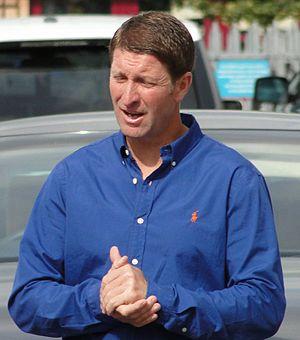
Frank Lampard, né le 20 juin 1978 à Romford, Londres, est un footballeur international anglais devenu entraîneur ayant évolué au poste de milieu de terrain du milieu des années 1990 à la fin des années 2010.
John Frederick Moncur, couramment appelé John Moncur, est un footballeur anglais, né le 22 septembre 1966 à Stepney, Londres. Évoluant au poste de milieu de terrain, il est principalement connu pour ses saisons à Tottenham Hotspur, Swindon Town et West Ham United.